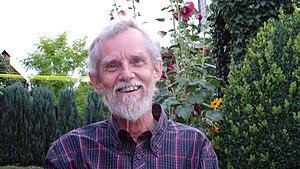
Albrecht Classen, né à Bad Hersfeld est un médiéviste et professeur au département d’études allemandes de l’Université d'Arizona.